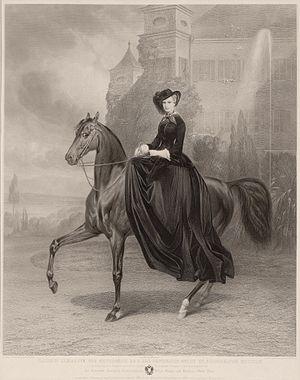
Élisabeth de Wittelsbach, duchesse en Bavière puis, par son mariage, impératrice d'Autriche et reine de Hongrie, est née le 24 décembre 1837 à Munich, dans le royaume de Bavière, et morte assassinée le 10 septembre 1898 à Genève, en Suisse. Elle est en partie à l'origine du compromis austro-hongrois de 1867. Ne pouvant s'adapter à la vie de la cour, elle passe une grande partie de son existence à voyager.